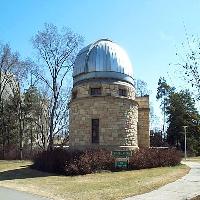
Weather: sun or clear